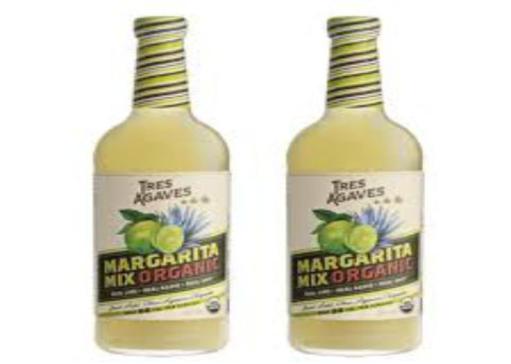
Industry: Food